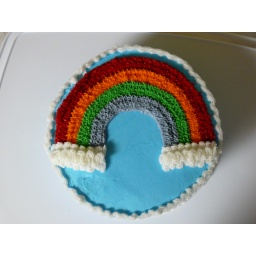
Rainbow cake decorated with buttercream icing, clouds done in buttercream.